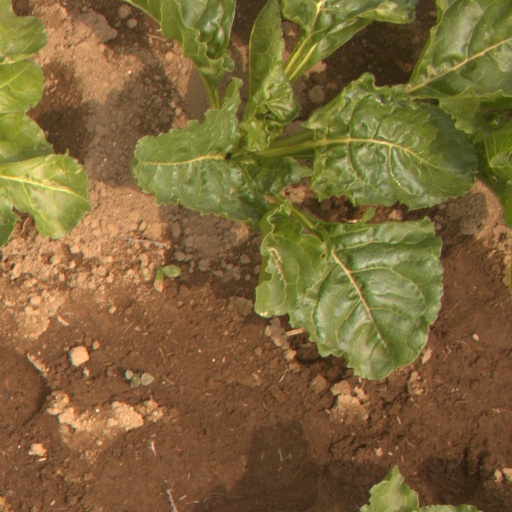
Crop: sugar beet